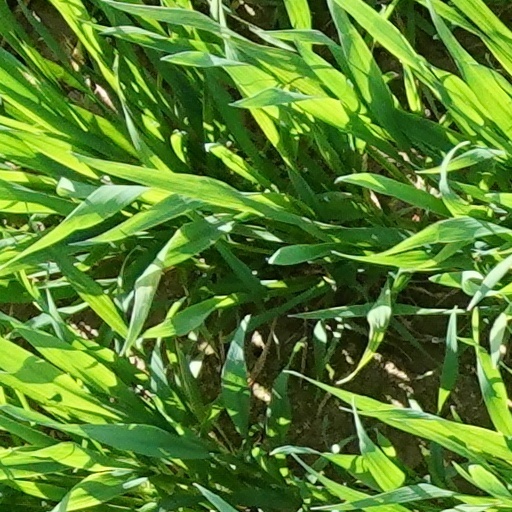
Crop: wheat